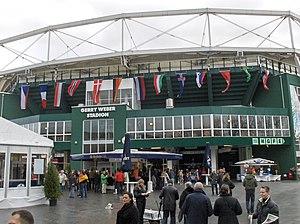
Le 28ᵉ Championnat d'Europe féminin de volley-ball a eu lieu à Berlin et à Zurich du 6 au 14 septembre 2013.
La Gerry-Weber-Stadion est un hall omnisports situé à Halle, en Rhénanie-du-Nord-Westphalie, où évolue le club de handball du TBV Lemgo lors de rencontres importantes.
La 20ᵉ édition du championnat du monde masculin de handball s'est déroulé en Allemagne du 19 janvier au 4 février 2007 en collaboration avec la Fédération internationale de handball et la Fédération allemande de handball. La candidature de l'Allemagne a été préférée à celle de la Russie.